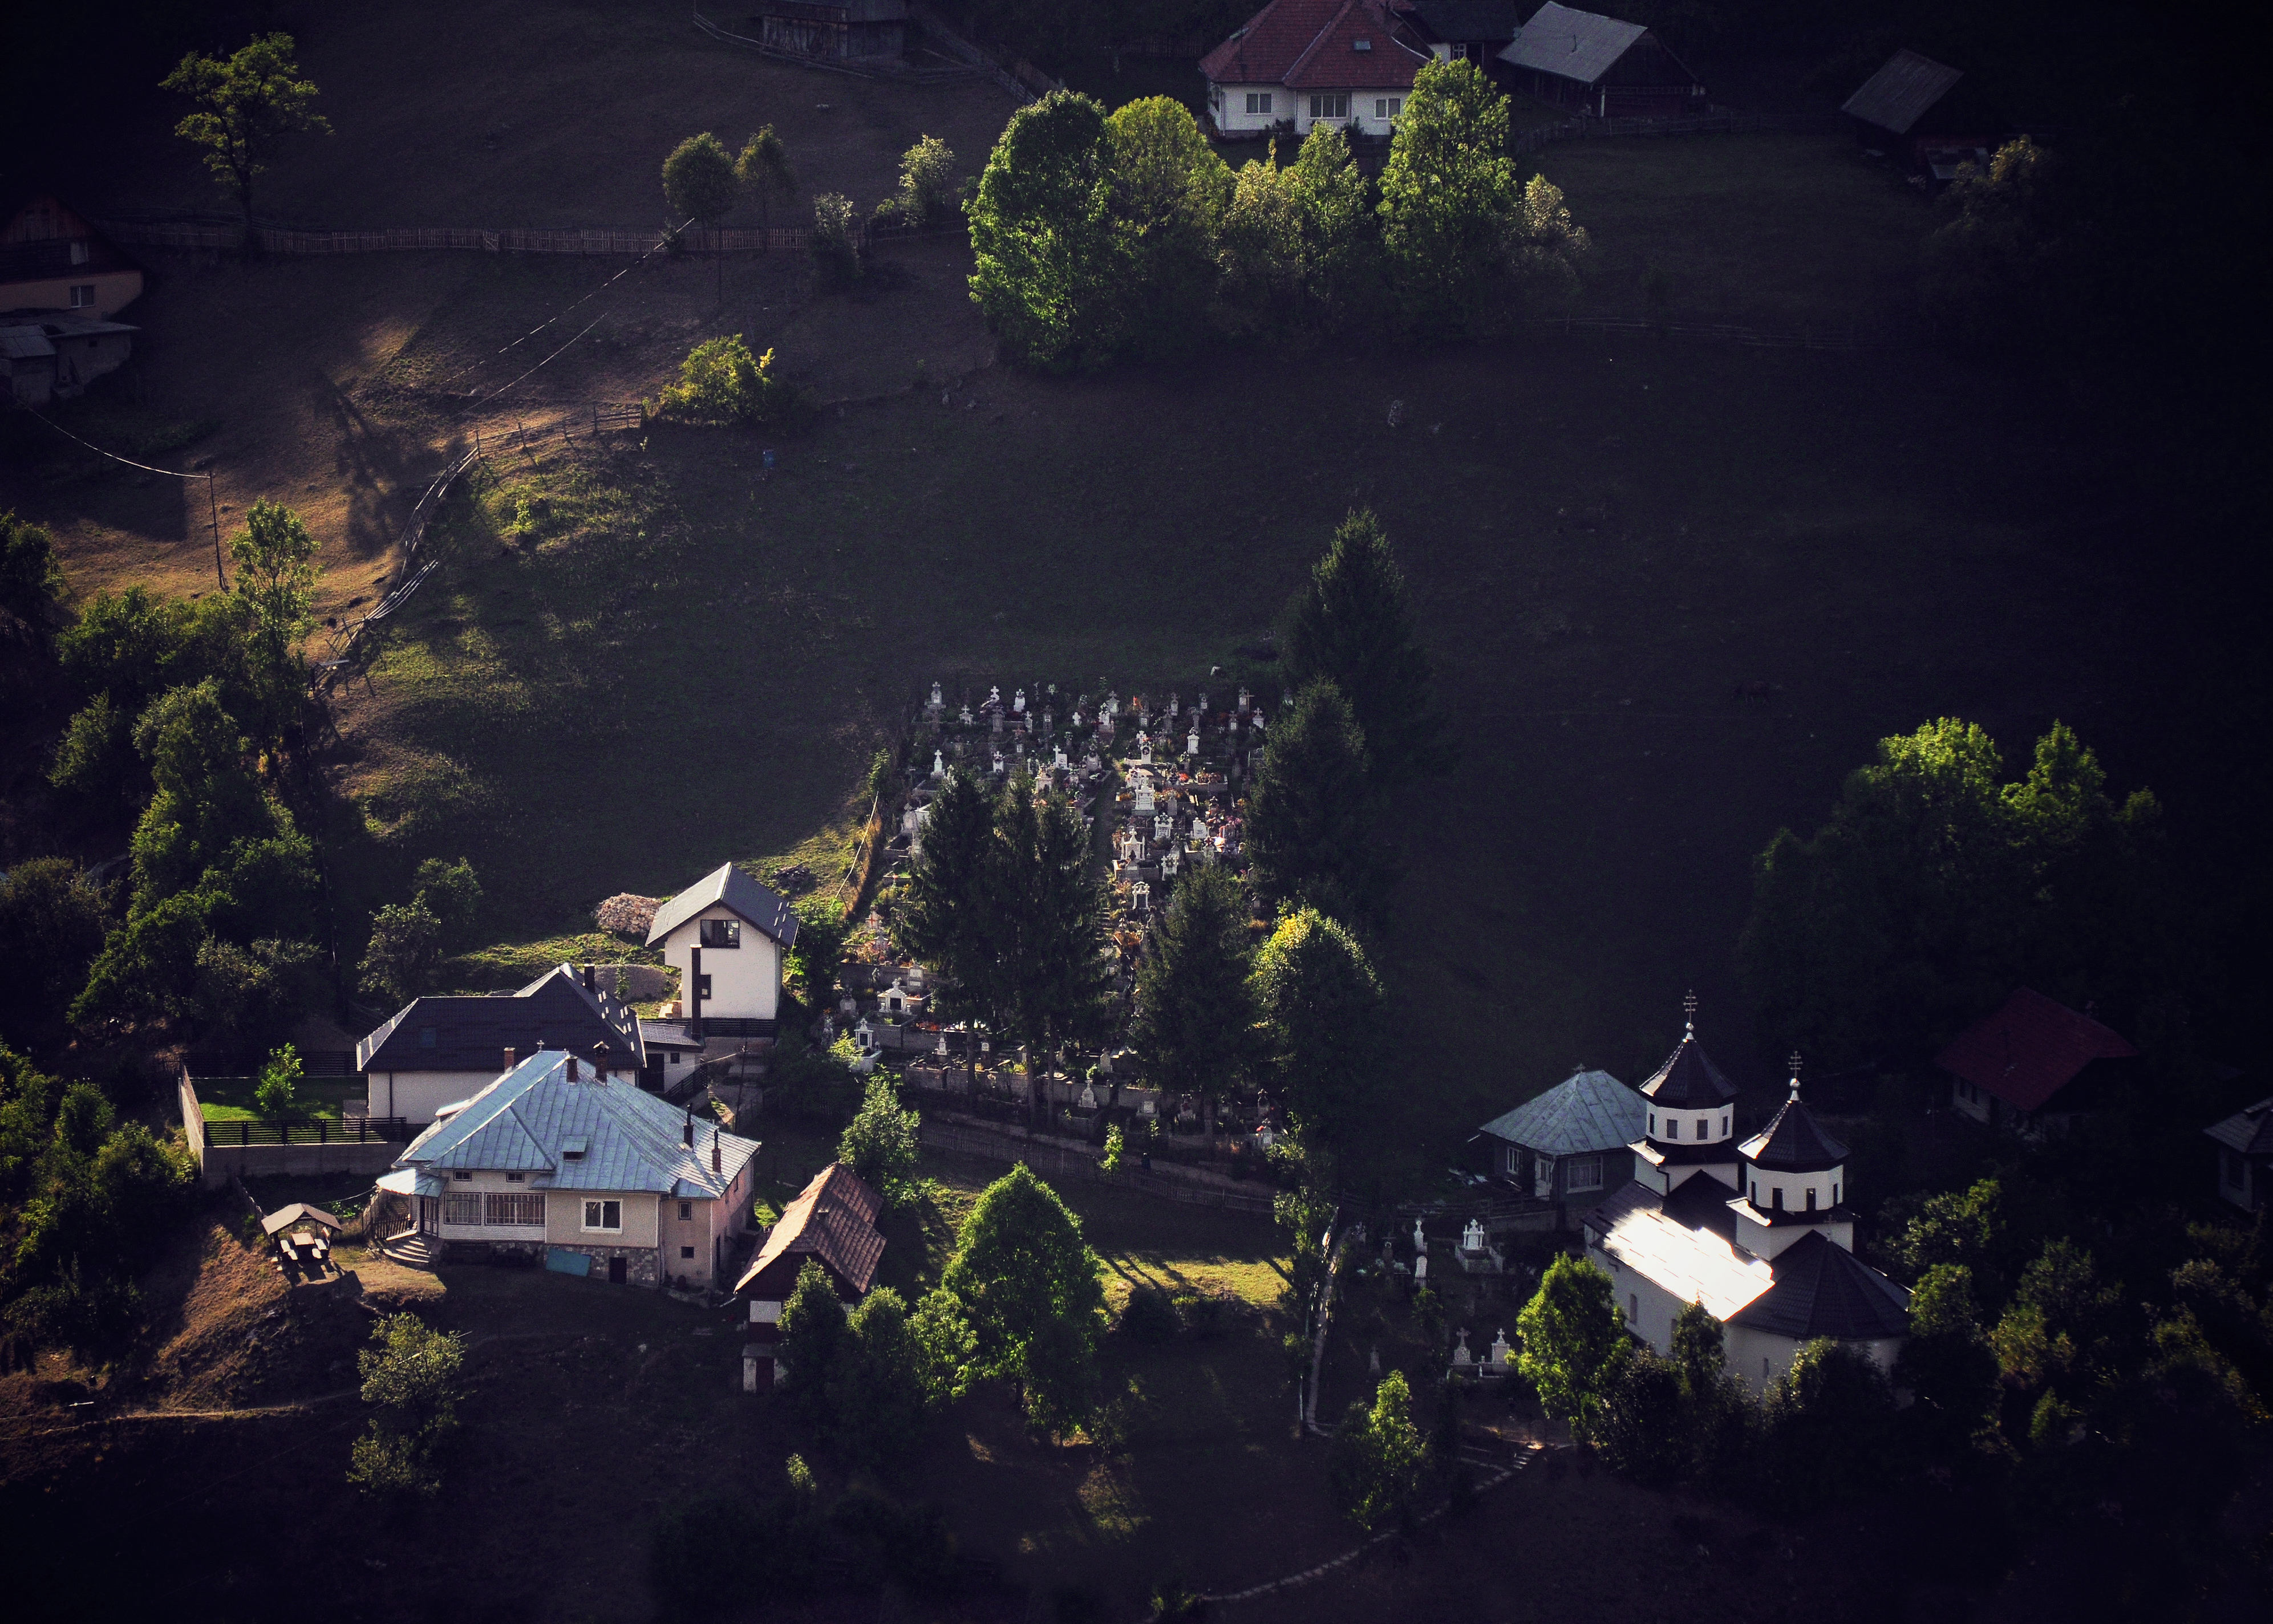
landscape, mountain, architecture, night, photography, house, photo, rural, darkness, cemetery, photos, de, la, brass, mountains, houses, case, casa, fotografie, county, romania, brasov, screenshot, carpathian, transylvania, biserica, arhitectura, tara, sat, carpati, munte, peisaj, muntii, ardeal, cimitir, transilvania, erd ly, siebenb rgen, kronstadt, aerial photography, moieciu, sus, atmosphere of earth